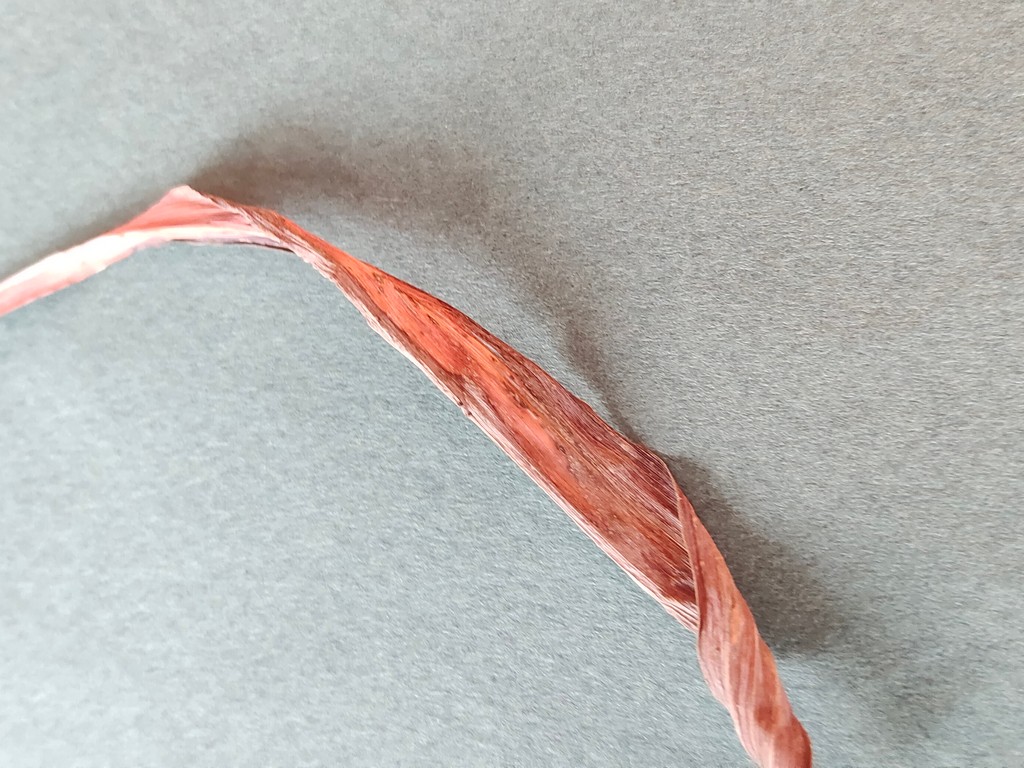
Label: Dried